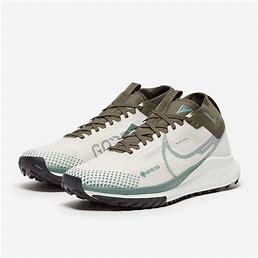
Brand: Nike
Model: Pegasus 4 Gore TEX